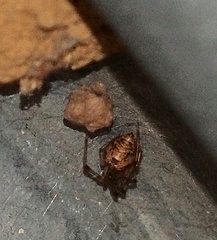
Species: Parasteatoda_tepidariorum